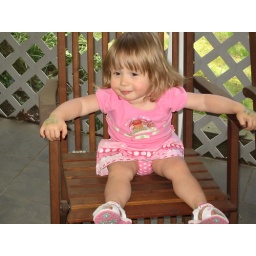
sitting in the big girl's chair